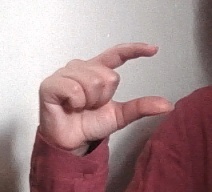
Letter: dal